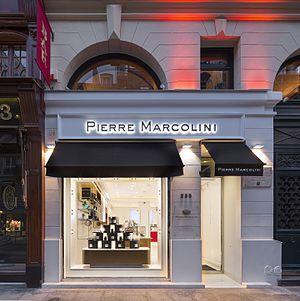
Exterieur de la Boutique de Pierre Marcolini, 235 Rue Saint-Honoré, 75001 Paris, France.
Pierre Marcolini est un chef pâtissier-chocolatier et entrepreneur belge né le 12 juillet 1964 à Charleroi.